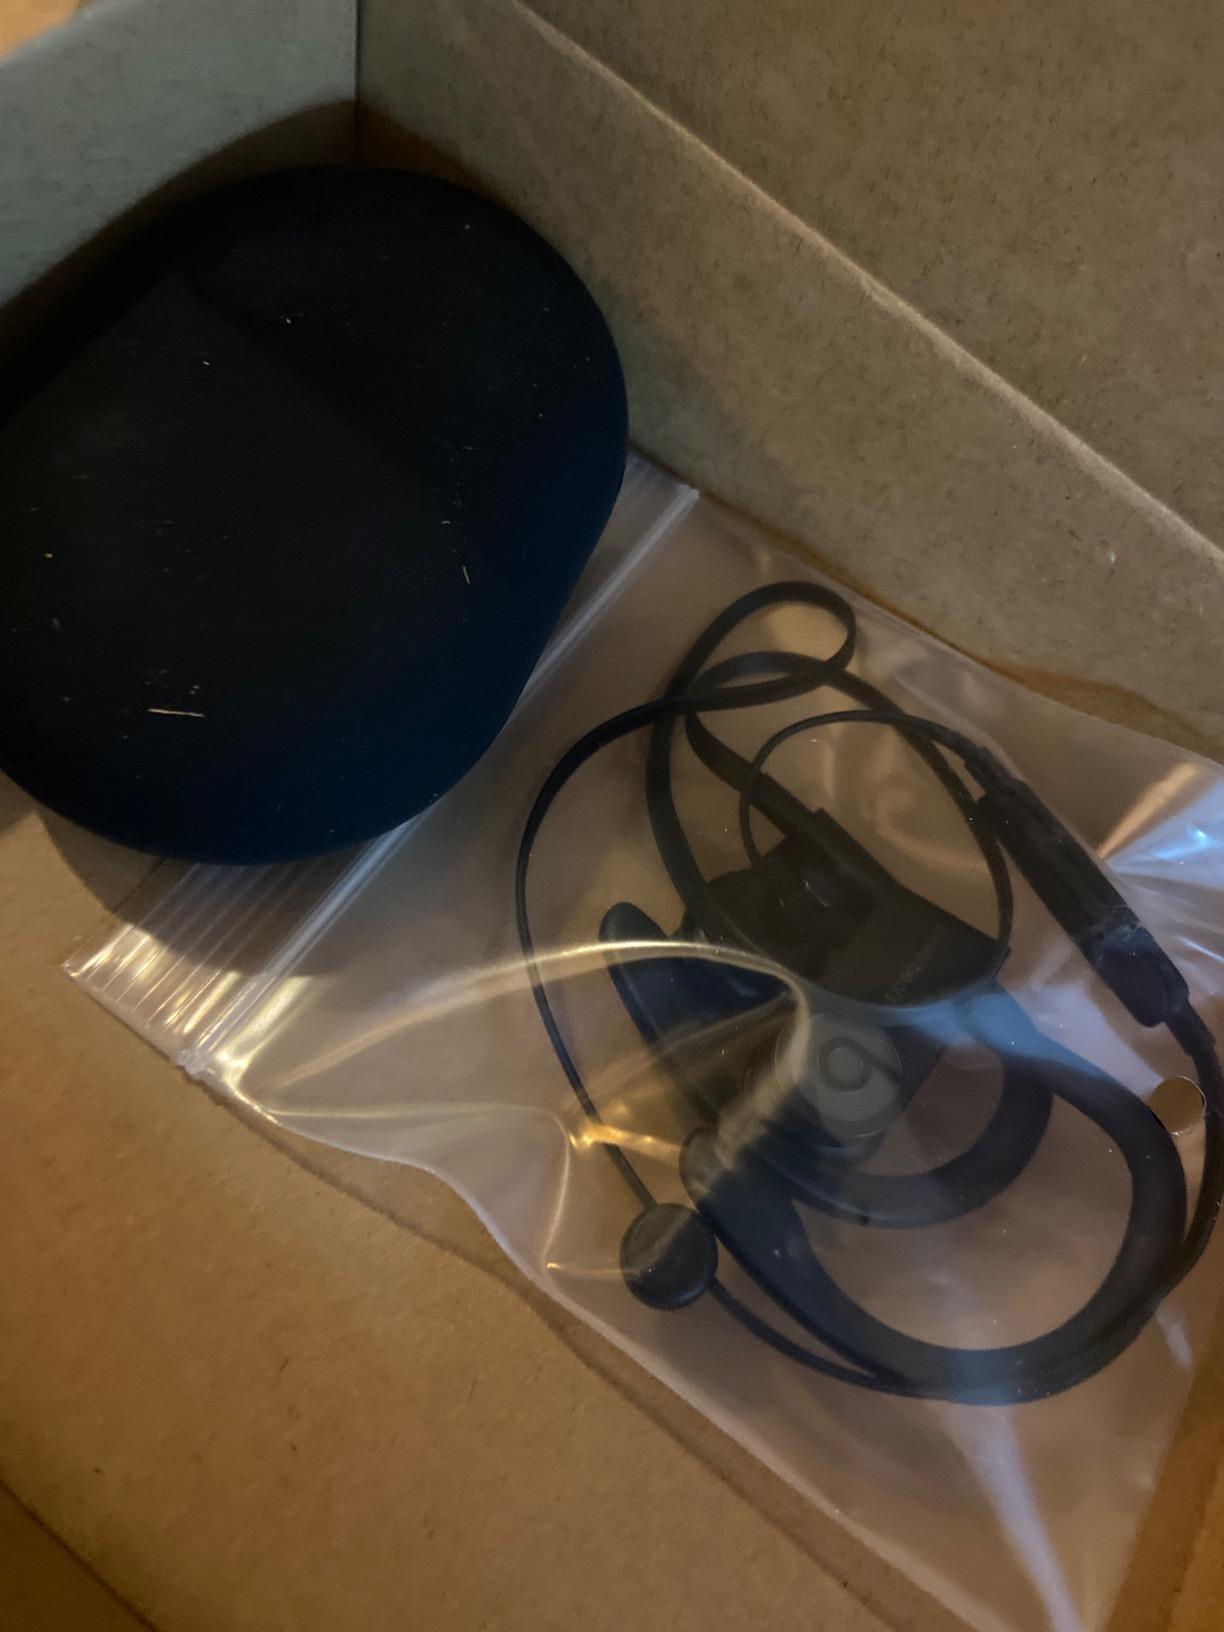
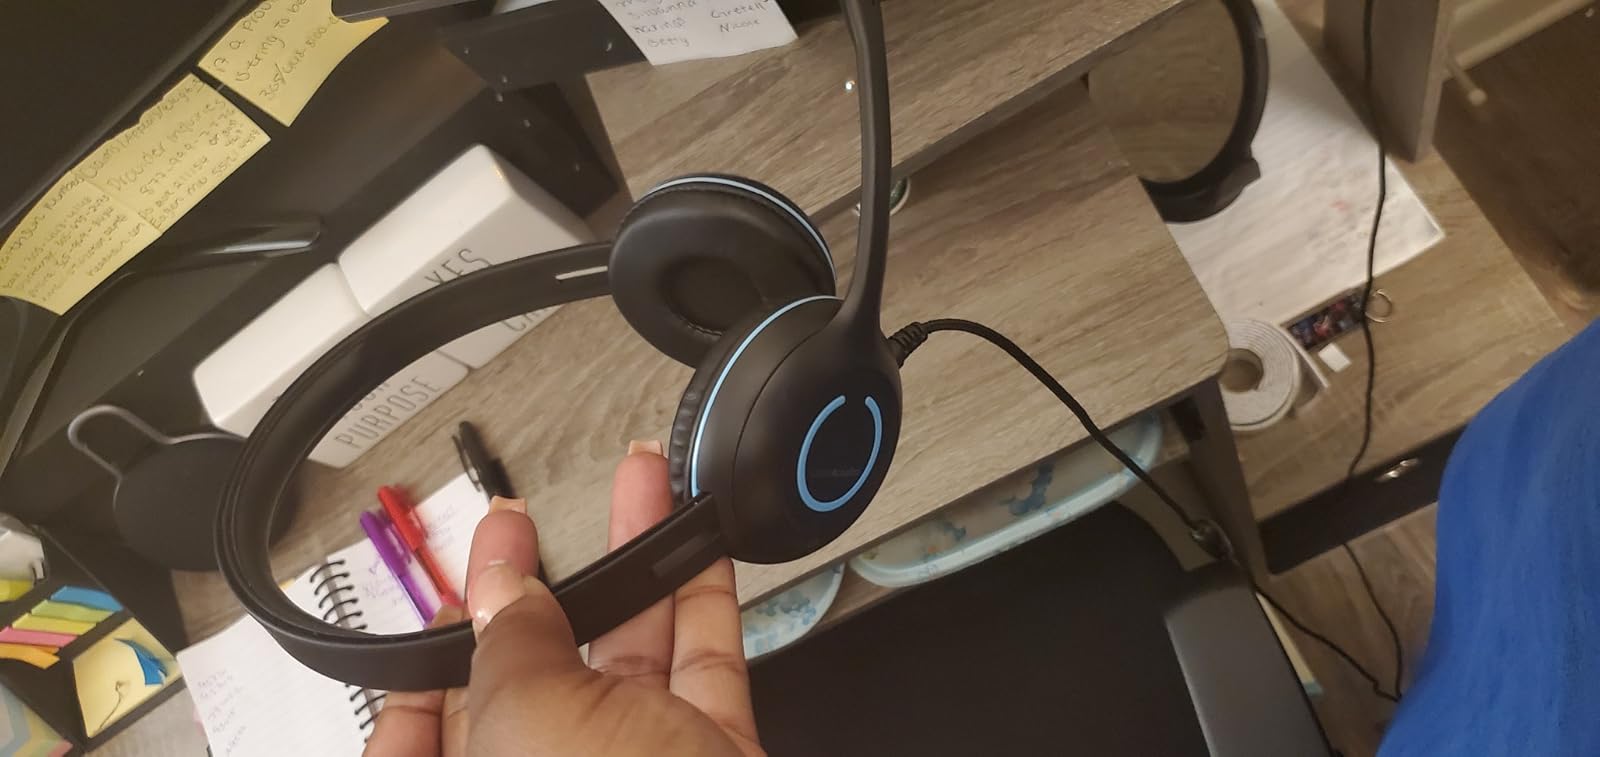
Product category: headphones
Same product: no